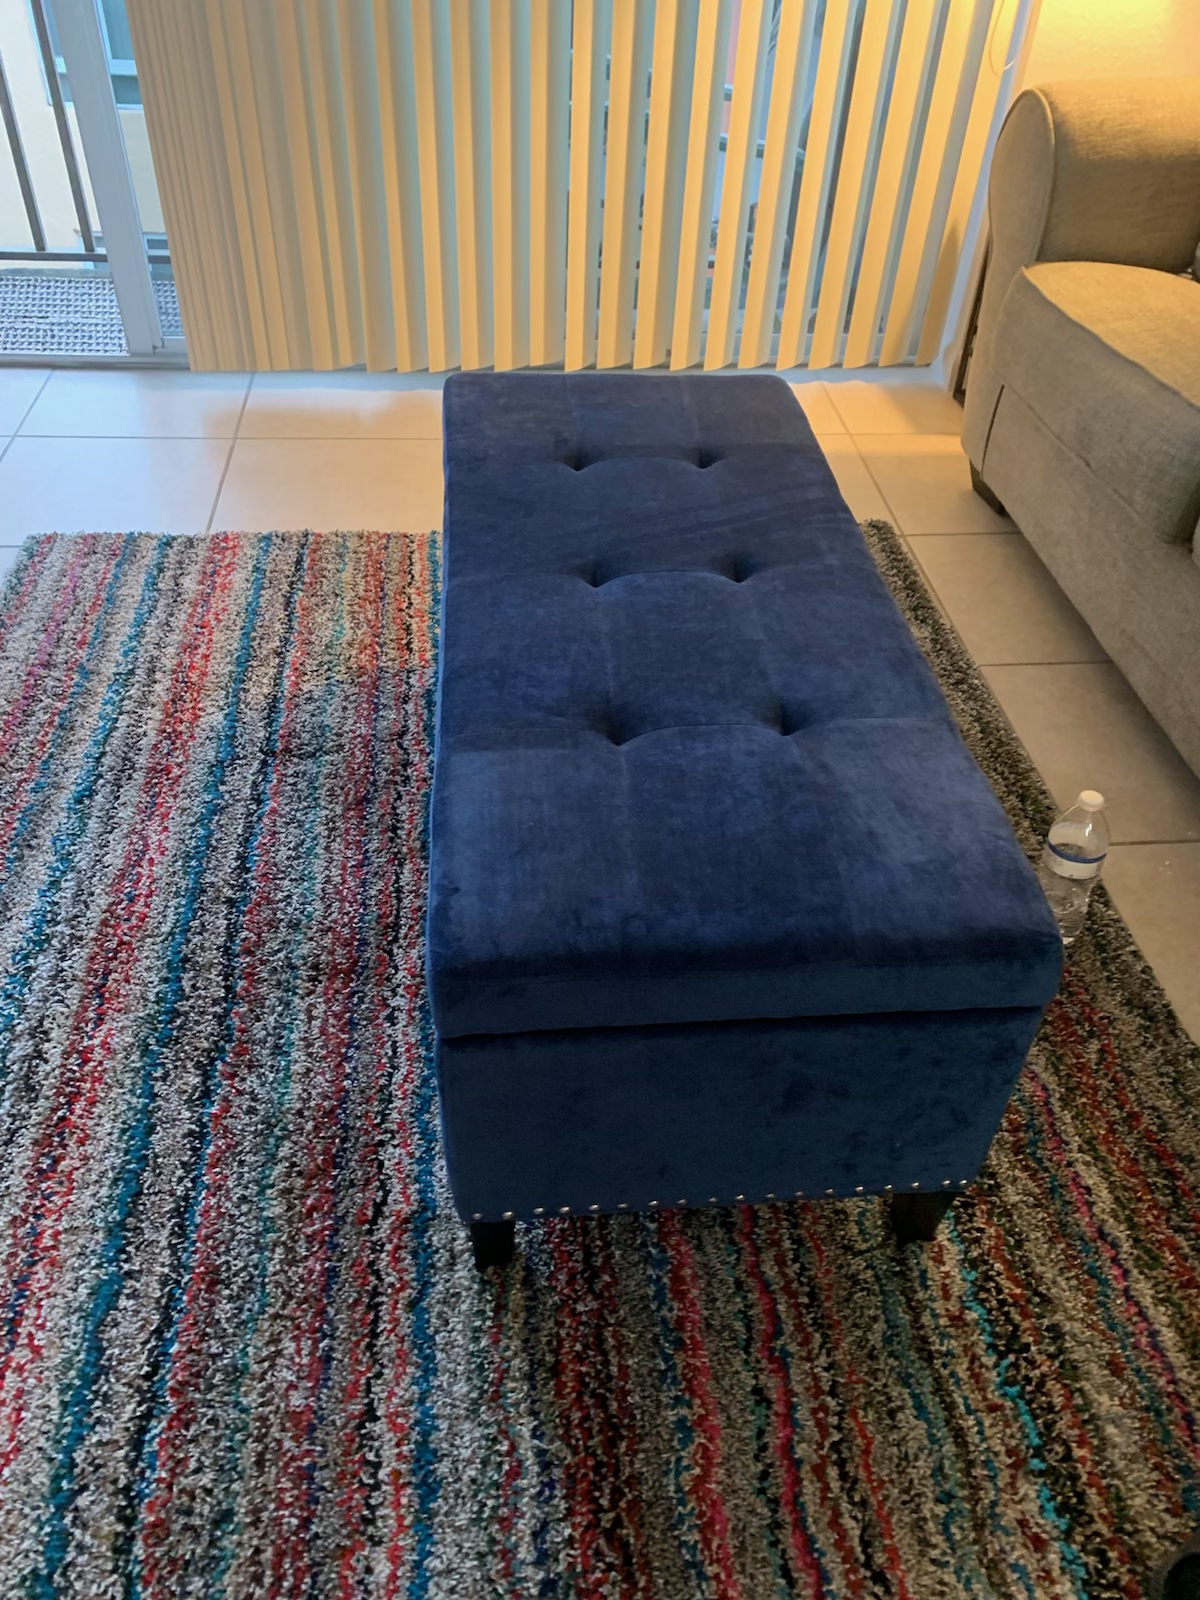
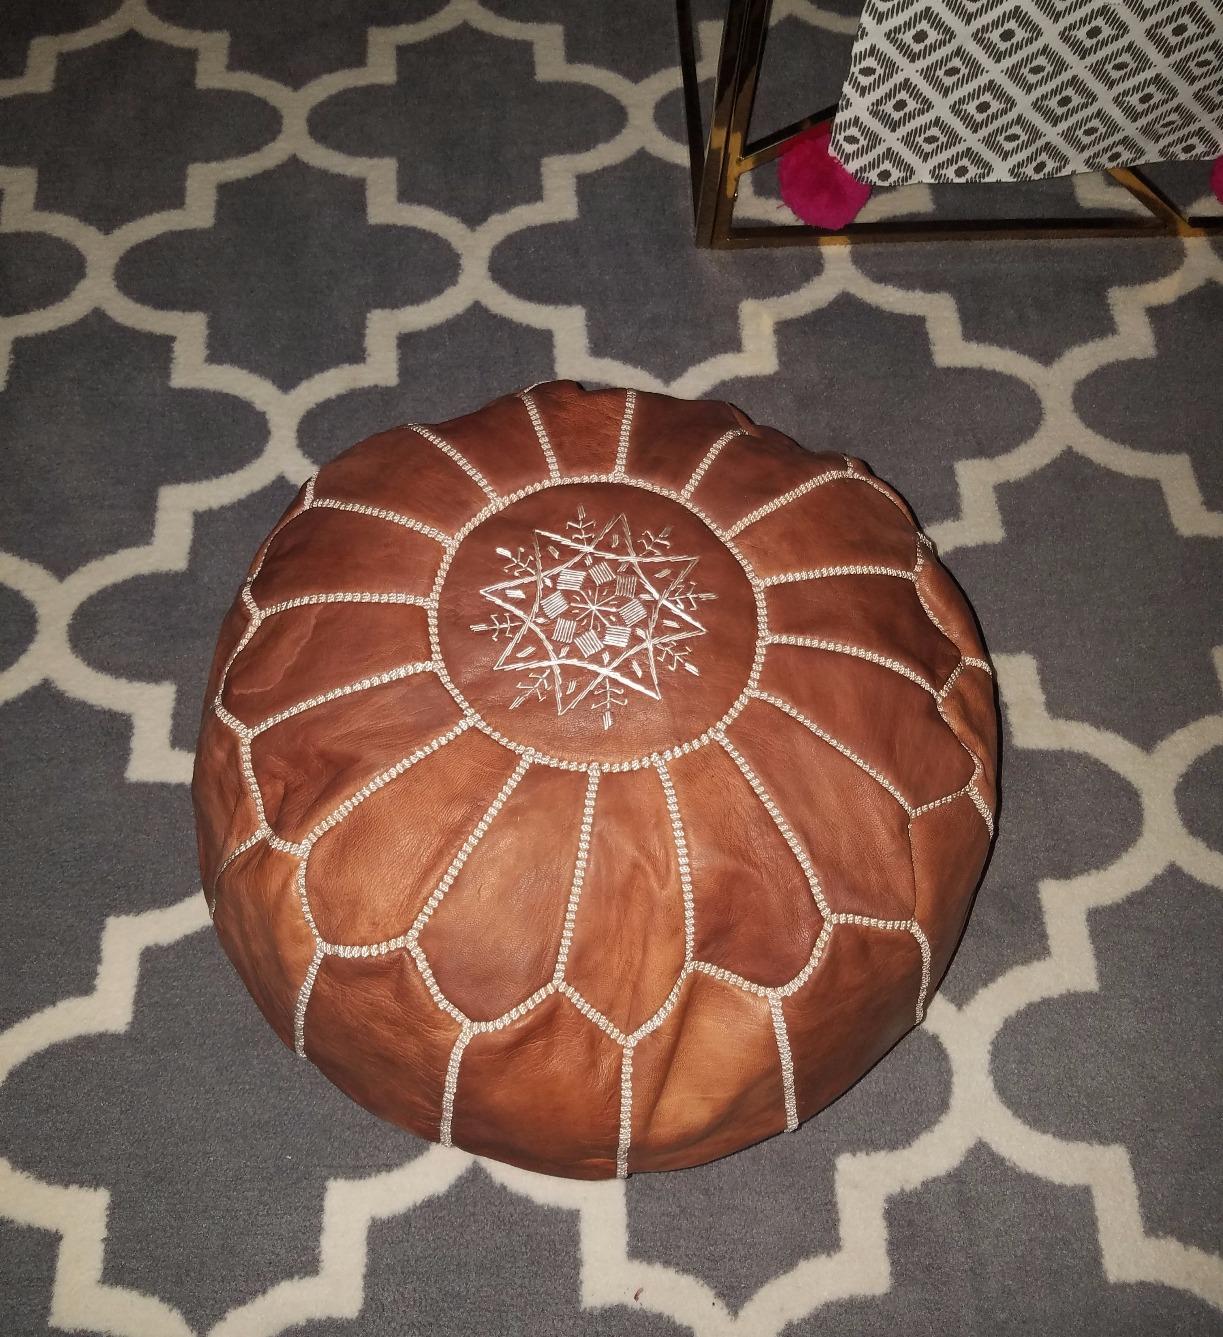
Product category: stool
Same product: no